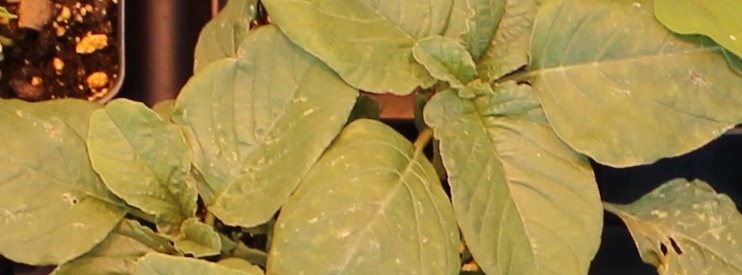
Label: Redroot Pigweed